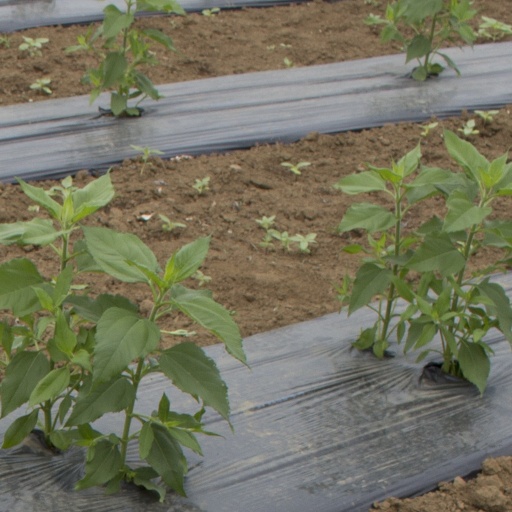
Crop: Jerusalem artichoke